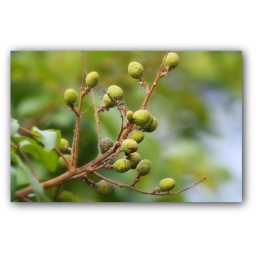
The fruit is edible, extremely sweet, and juicy. The tree can grow up to 67 metres in height.